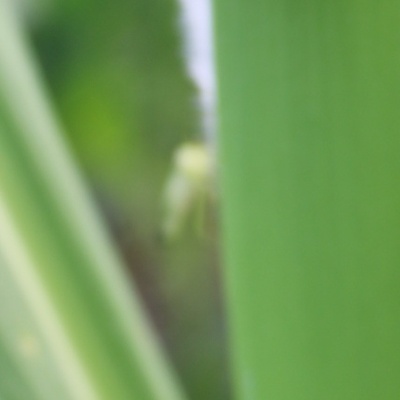
Crop: Maize
Condition: grasshoper